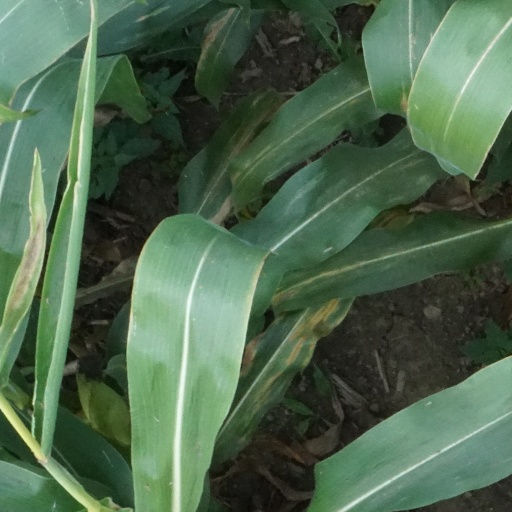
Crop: maize; corn